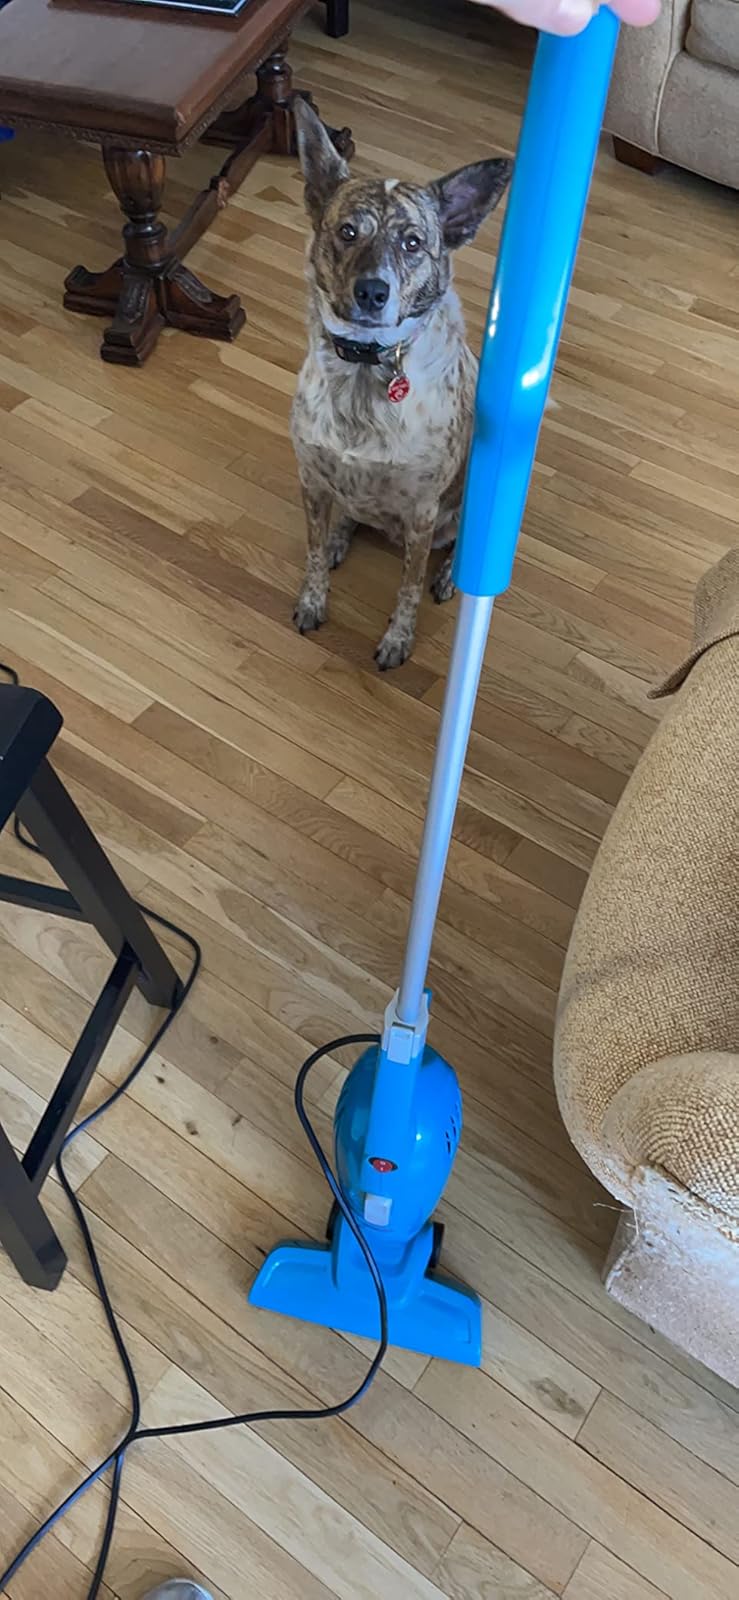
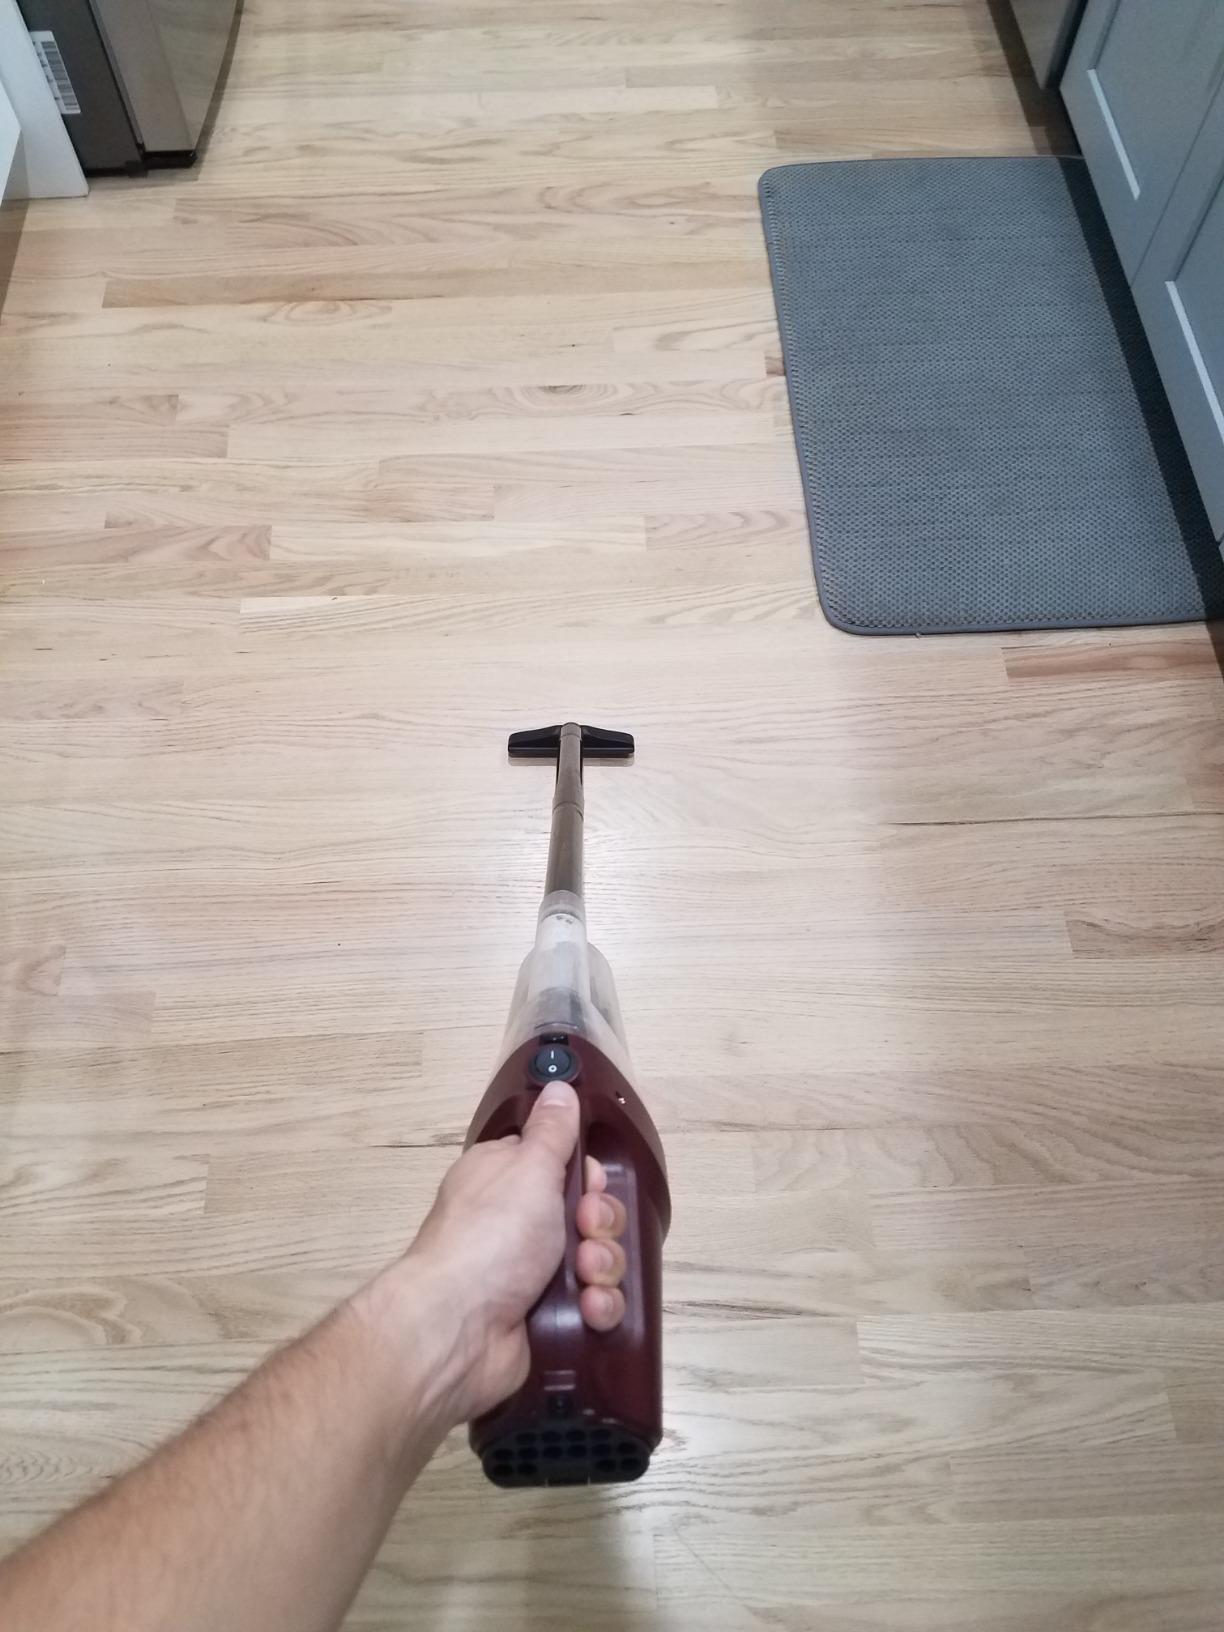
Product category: items_vacuum
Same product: no